Sundanese cuisine

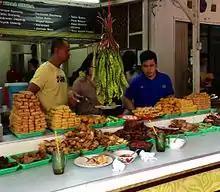
A Sundanese "warung" foodstall, displaying foods on table

Fresh water fishes such as carp, gourami, tilapia and catfish are usually either being "bakar" (grilled) or "goreng" (deep fried) and usually served with sambal or sweet soy sauce. Sundanese people has developed fondness for salted seafoods. Various fried salted fishes, anchovy, and salted cuttlefish is popular in Sundanese daily diet. The "pais" or pepes cooking method that employs banana leaf as the wrapper of food is also common in Sundanese cuisine. Among other, "pais lauk emas" or carp fish pepes is among the favourite pepes dishes.